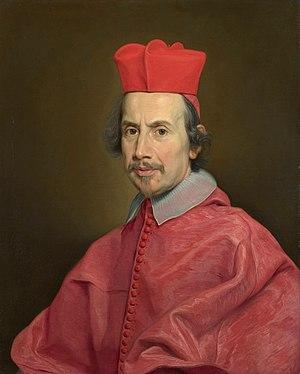
Marco Galli est un cardinal italien du XVIIᵉ siècle. Il est un parent du cardinal Tolomeo Gallio.